Halldor Espelid

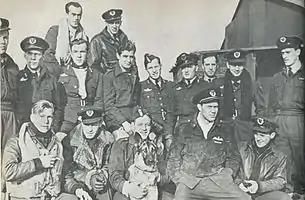
Norwegian fighter pilots of No. 331 Squadron RAF

On 27 August 1942, Espelid took part in a mission over Occupied France flying Supermarine Spitfire Mark Vb (serial number "BL588", squadron codes "FN – A"). He failed to return from the mission after his aircraft was damaged by anti-aircraft fire and had to crashland east of Dunkirk. A fellow pilot (Bjørn Ræder) stated that "he was seen to be hit by anti-aircraft fire at 20,000 feet and his Spitfire plunged out of formation. A little later he comes back only to break out again and continue over France. The radio must have been shot to pieces and control was lost". He was captured and reportedly spent a short period at Oflag XXI-B Schubin before becoming prisoner of war No. 643 held at Stalag Luft III in the province of Lower Silesia near the town of Sagan (now Żagań in Poland). During his time in captivity he was possibly promoted lieutenant, Norwegian Army Air Service; this rank is also shown in German records as pilot officer although the North Weald memorial and his headstone show the rank of sergeant. His rank is also given as sergeant when he was named in the British press on 20 May 1944 as having been killed, although his name was incorrectly reported as "H.Estelic".